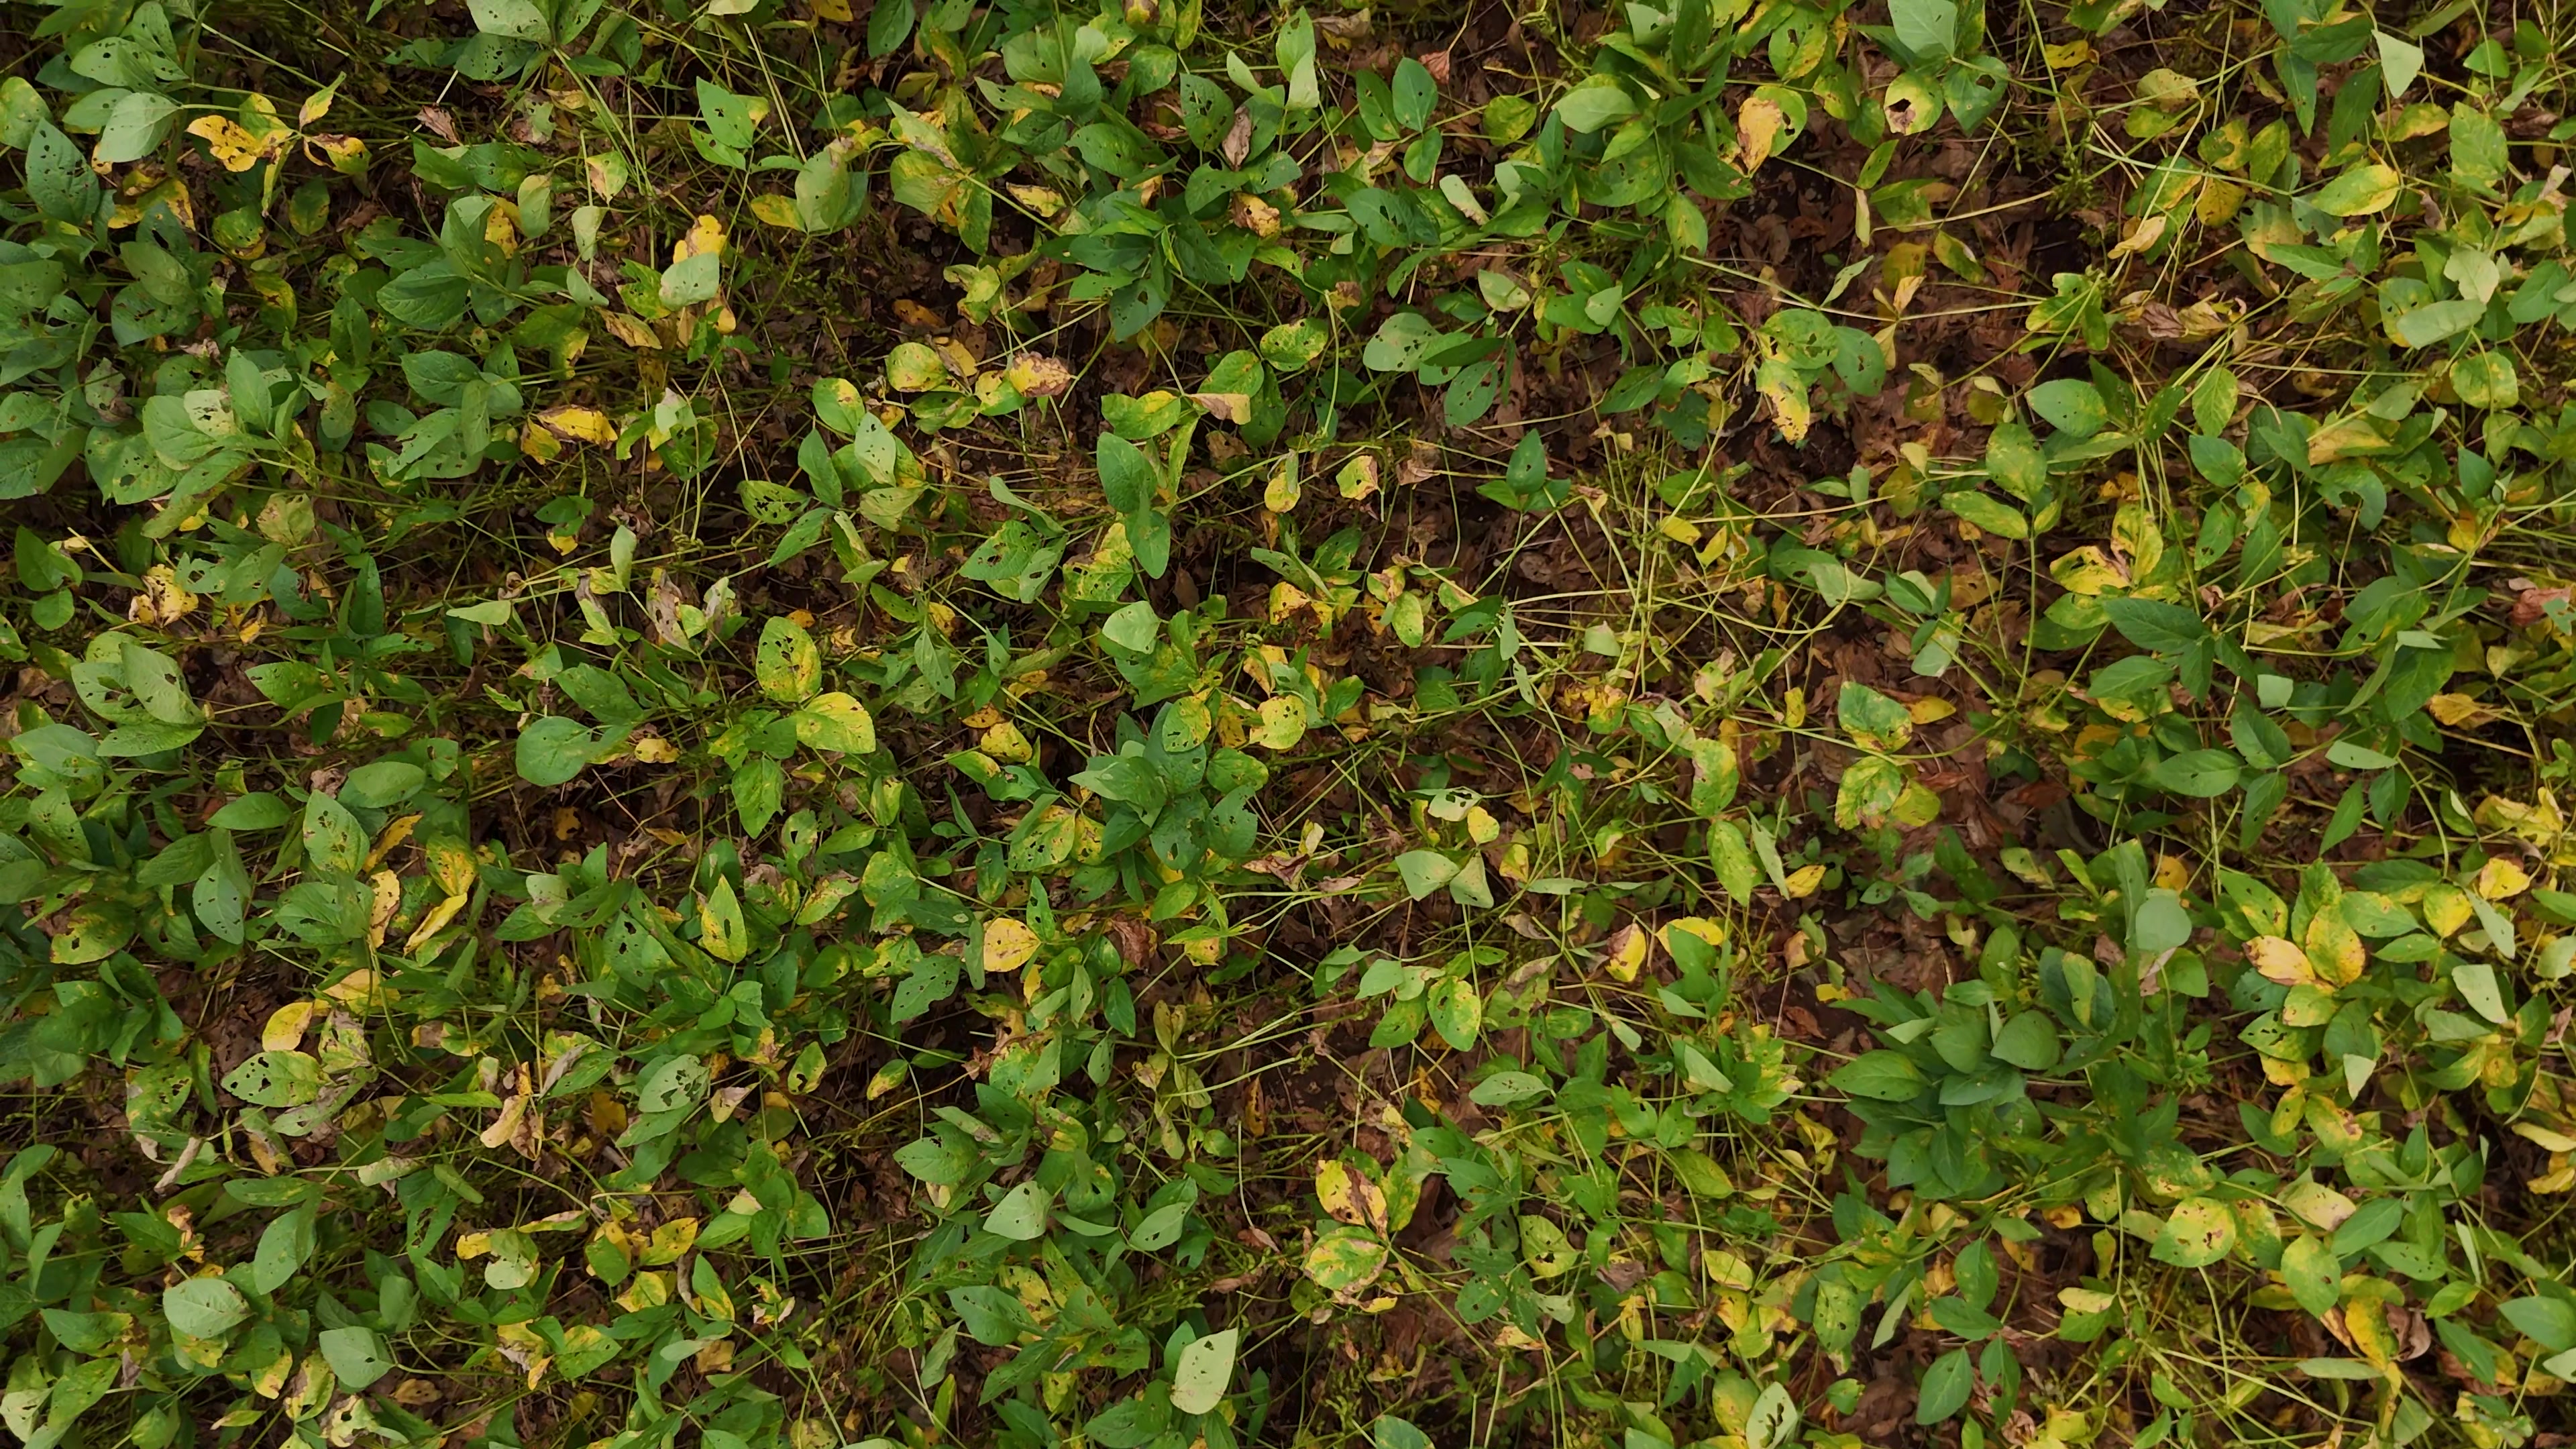
Label: Rust